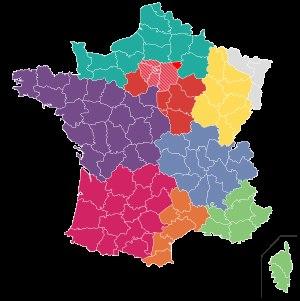
L’Église protestante unie de France est la principale Église protestante en France. Elle est issue de l'union de l'Église réformée de France et de l'Église évangélique luthérienne de France. Le premier synode national a eu lieu en mai 2013 à Lyon. Depuis 2017, l'EPUdF est présidée par la pasteure Emmanuelle Seyboldt.